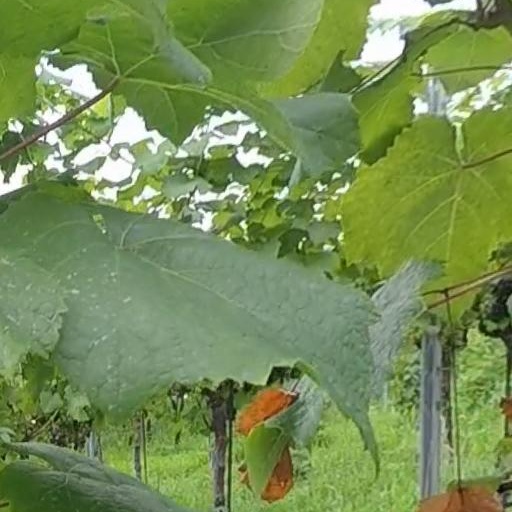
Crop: grape